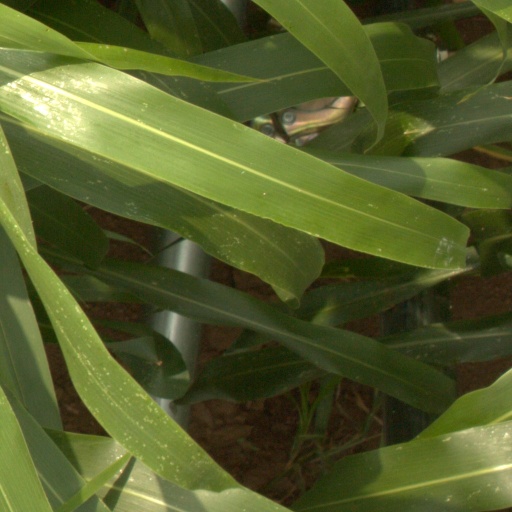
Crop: sorghum